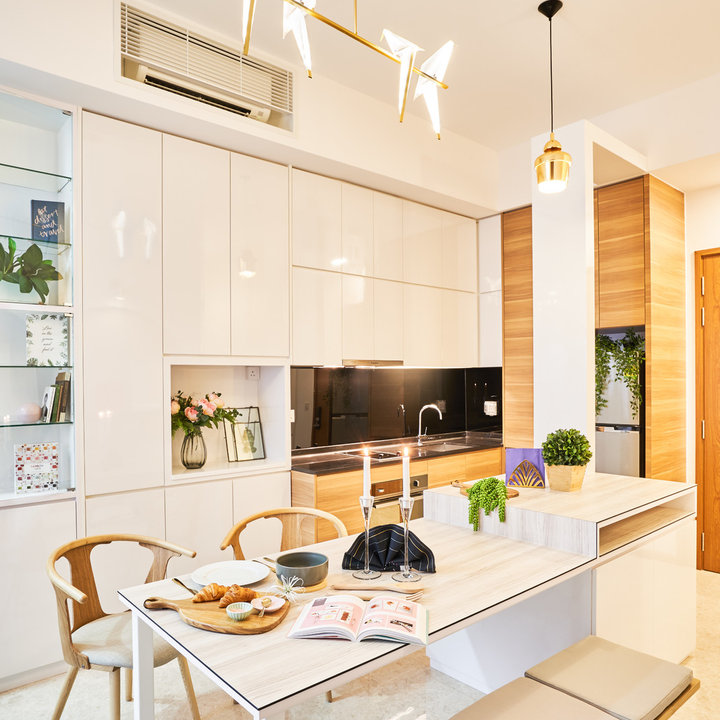
Style: Scandinavian